François Théodore Devaulx

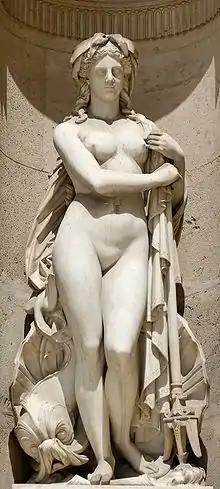
"Amphitrite" (1866), façade nord de la cour Carrée du palais du Louvre à Paris.

In 1823, Devaulx was a student of Jules Ramey (1796 - 1852) at the École des beaux-arts de Paris. He received the a second prize at the prix de Rome in 1833.